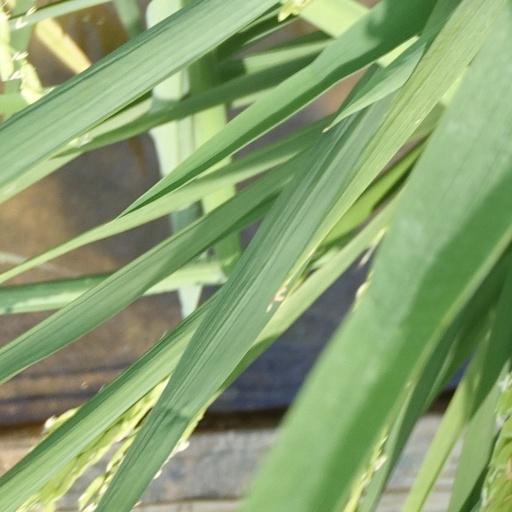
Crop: rice